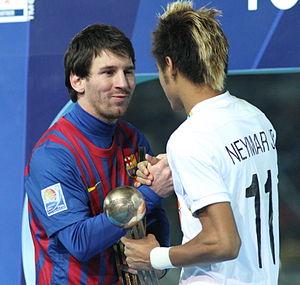
Neymar da Silva Santos Júnior dit Neymar Jr., plus couramment appelé Neymar, né le 5 février 1992 à Mogi das Cruzes, est un footballeur international brésilien évoluant au poste d'attaquant au Paris Saint-Germain, et pour l'équipe nationale du Brésil, dont il est le capitaine depuis 2014.